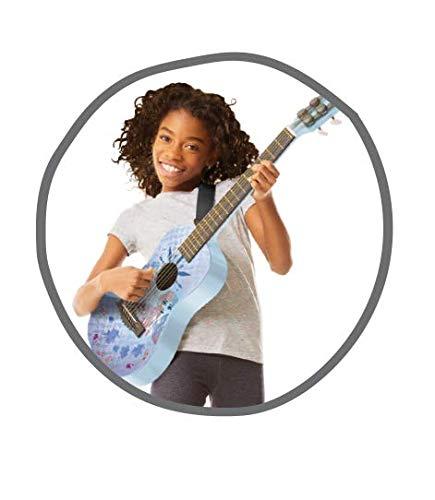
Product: First Act Discovery Frozen 2 Guitar
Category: Toys & Games | Learning & Education | Musical Instruments
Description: Excellent tone, comfort, and playability With low string action.
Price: $44.99
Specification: ProductDimensions:2.5x19x30inches|ItemWeight:3.2pounds|ShippingWeight:3.2pounds(Viewshippingratesandpolicies)|ASIN:B07PT3QTKM|Itemmodelnumber:FRO0026|Manufacturerrecommendedage:6yearsandup